Ruthin

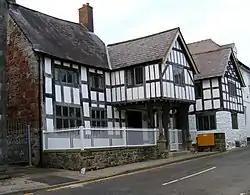
Nantclwyd y Dre looking north on Castle Street

In 1574 Gabriel Goodman re-founded Ruthin School which was founded in 1284, making it one of the oldest private schools in the United Kingdom. In 1590, Goodman established "Christ's Hospital" for 12 poor persons around St Peter's Church on the square, and was Dean of Westminster for 40 years (1561–1601). Ruthin School is now a co-educational boarding and day school, with 227 pupils overall, 145 of them boarders in 2014. In September 2013, the school bought "Ye Old Anchor", after its closure as a hotel in November 2012, and converted it into a boarding house for 30 upper sixth-form students.